Snow patches in Scotland

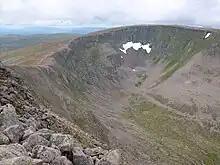
Scotland's most durable snow patch, Garbh Choire Mòr, Braeriach, 8 August 2008

As well as containing five of the highest mountains in the United Kingdom, the Cairngorms is the range where snow persists longest, and in more locations, than anywhere else in the UK. Ben Macdui, Cairn Gorm and Braeriach all contain long-lying patches that have been observed for many years.